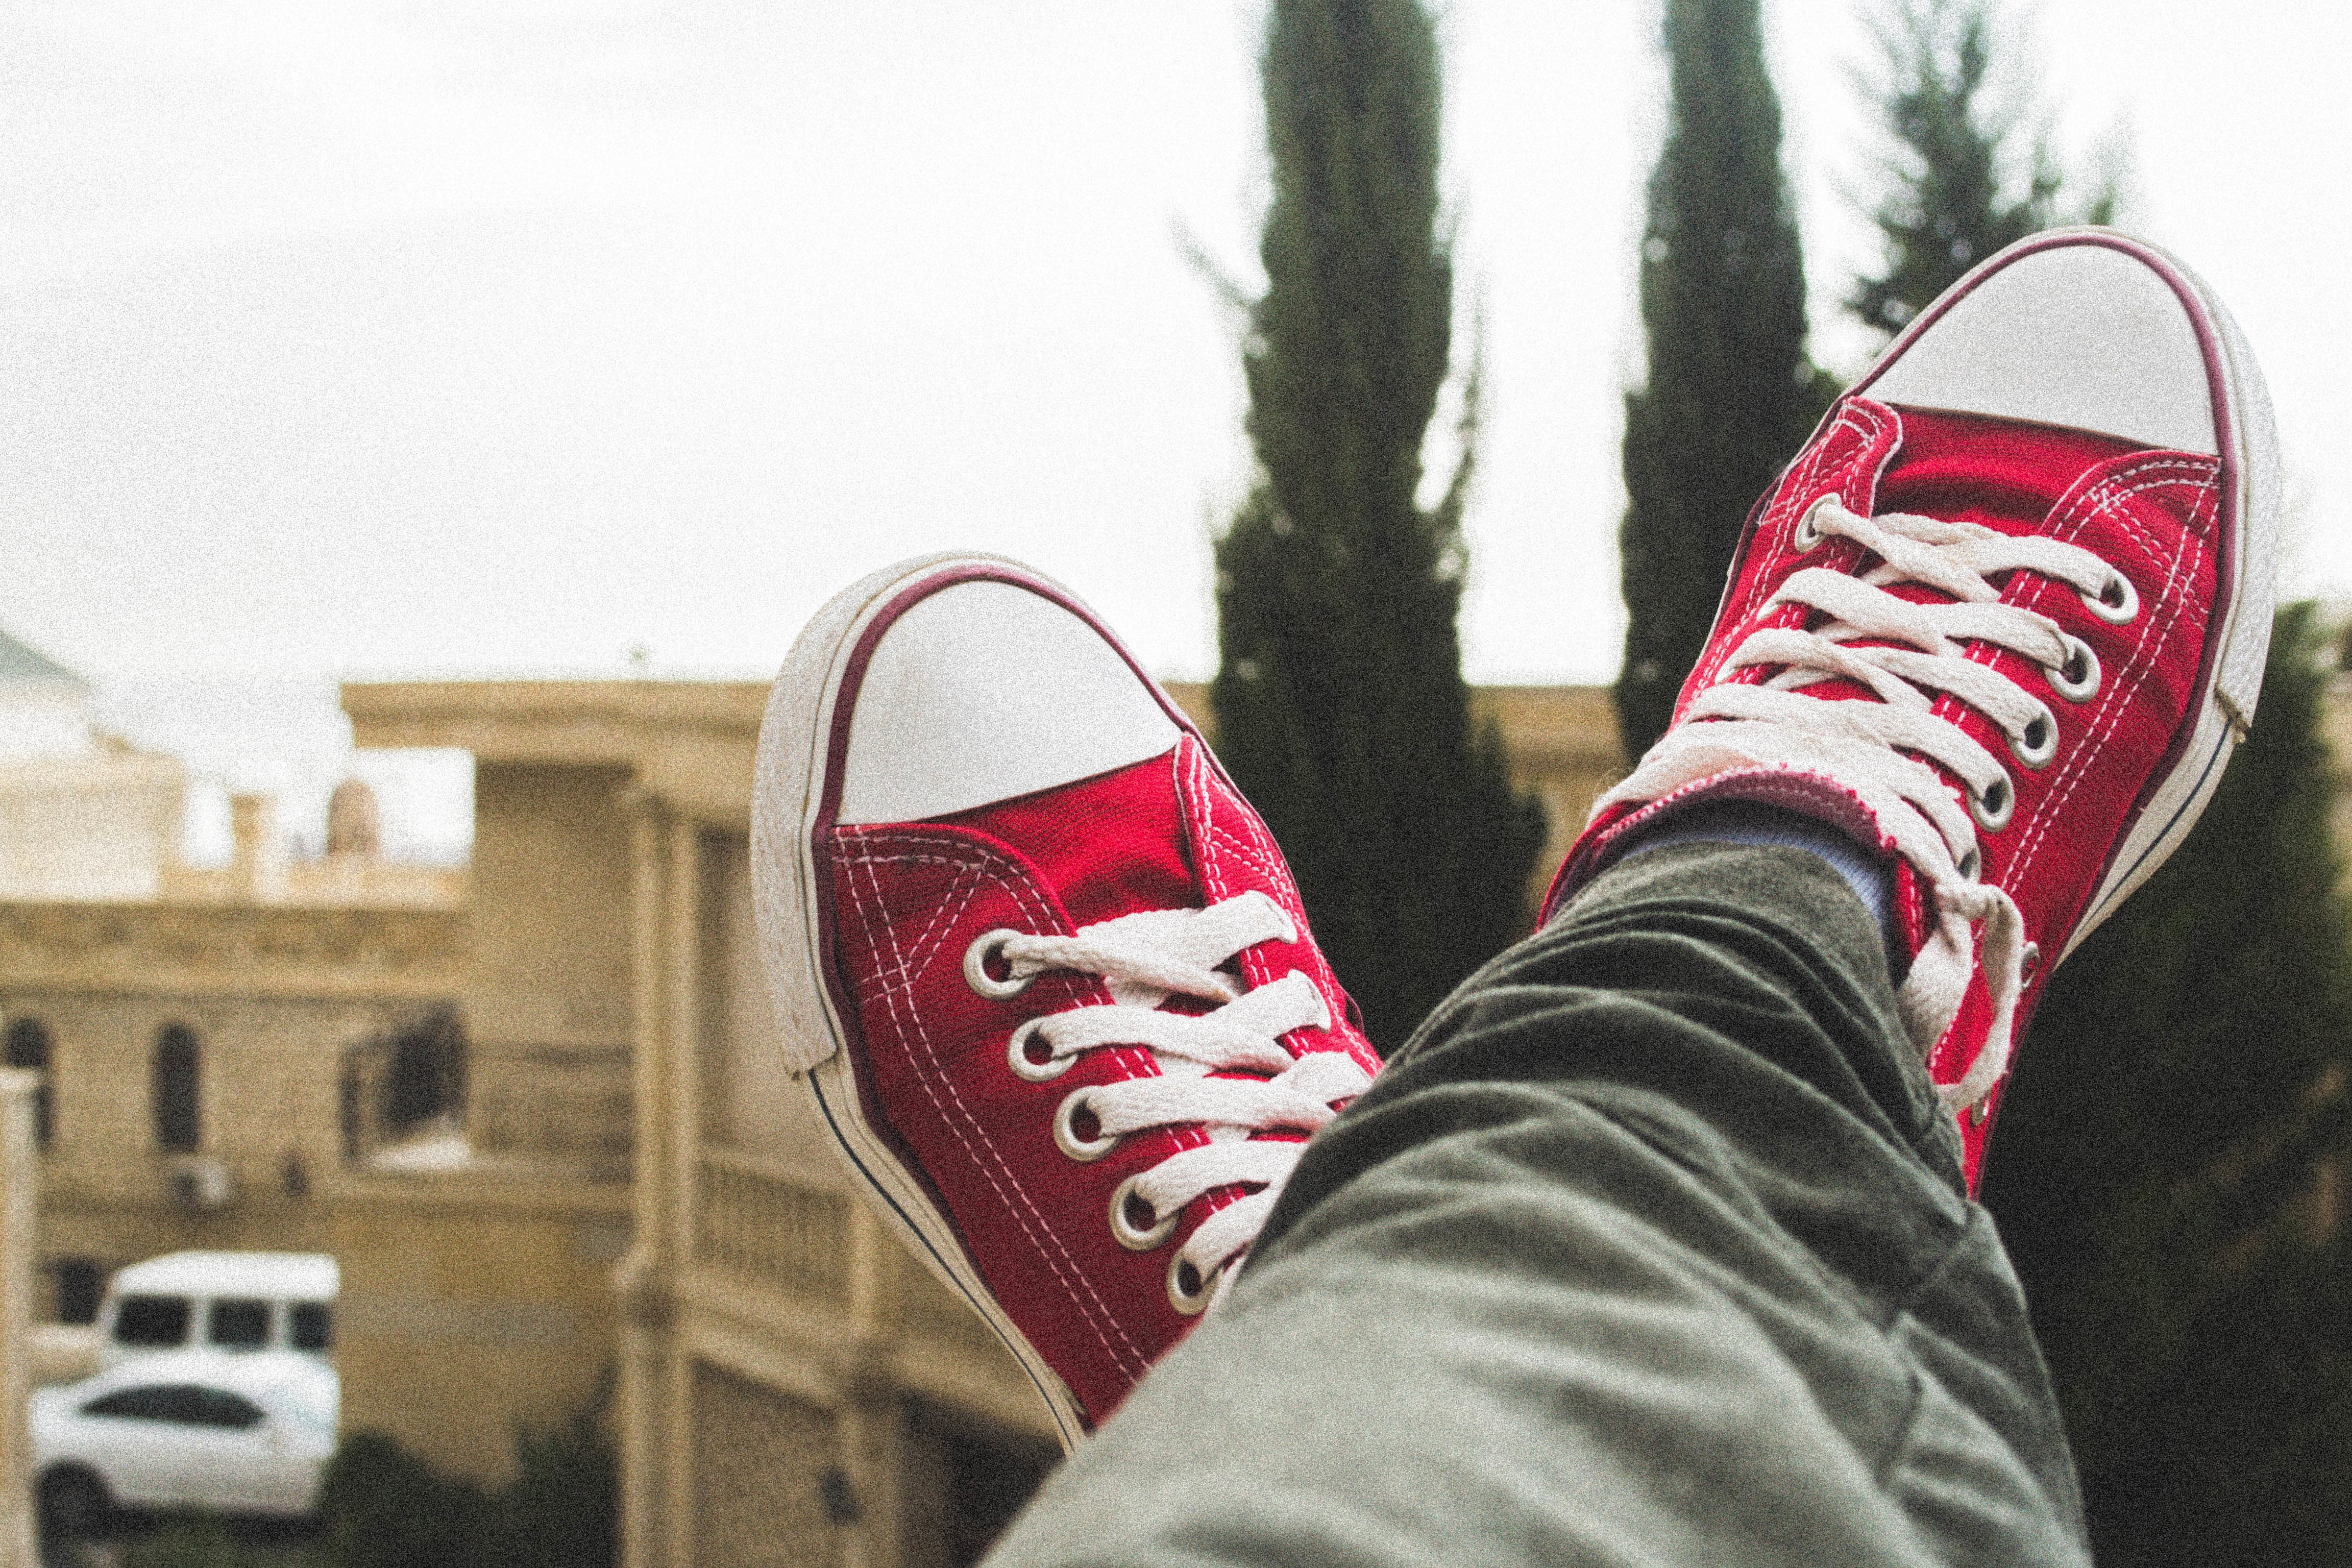
shoe, white, spring, red, color, cool, sneakers, footwear